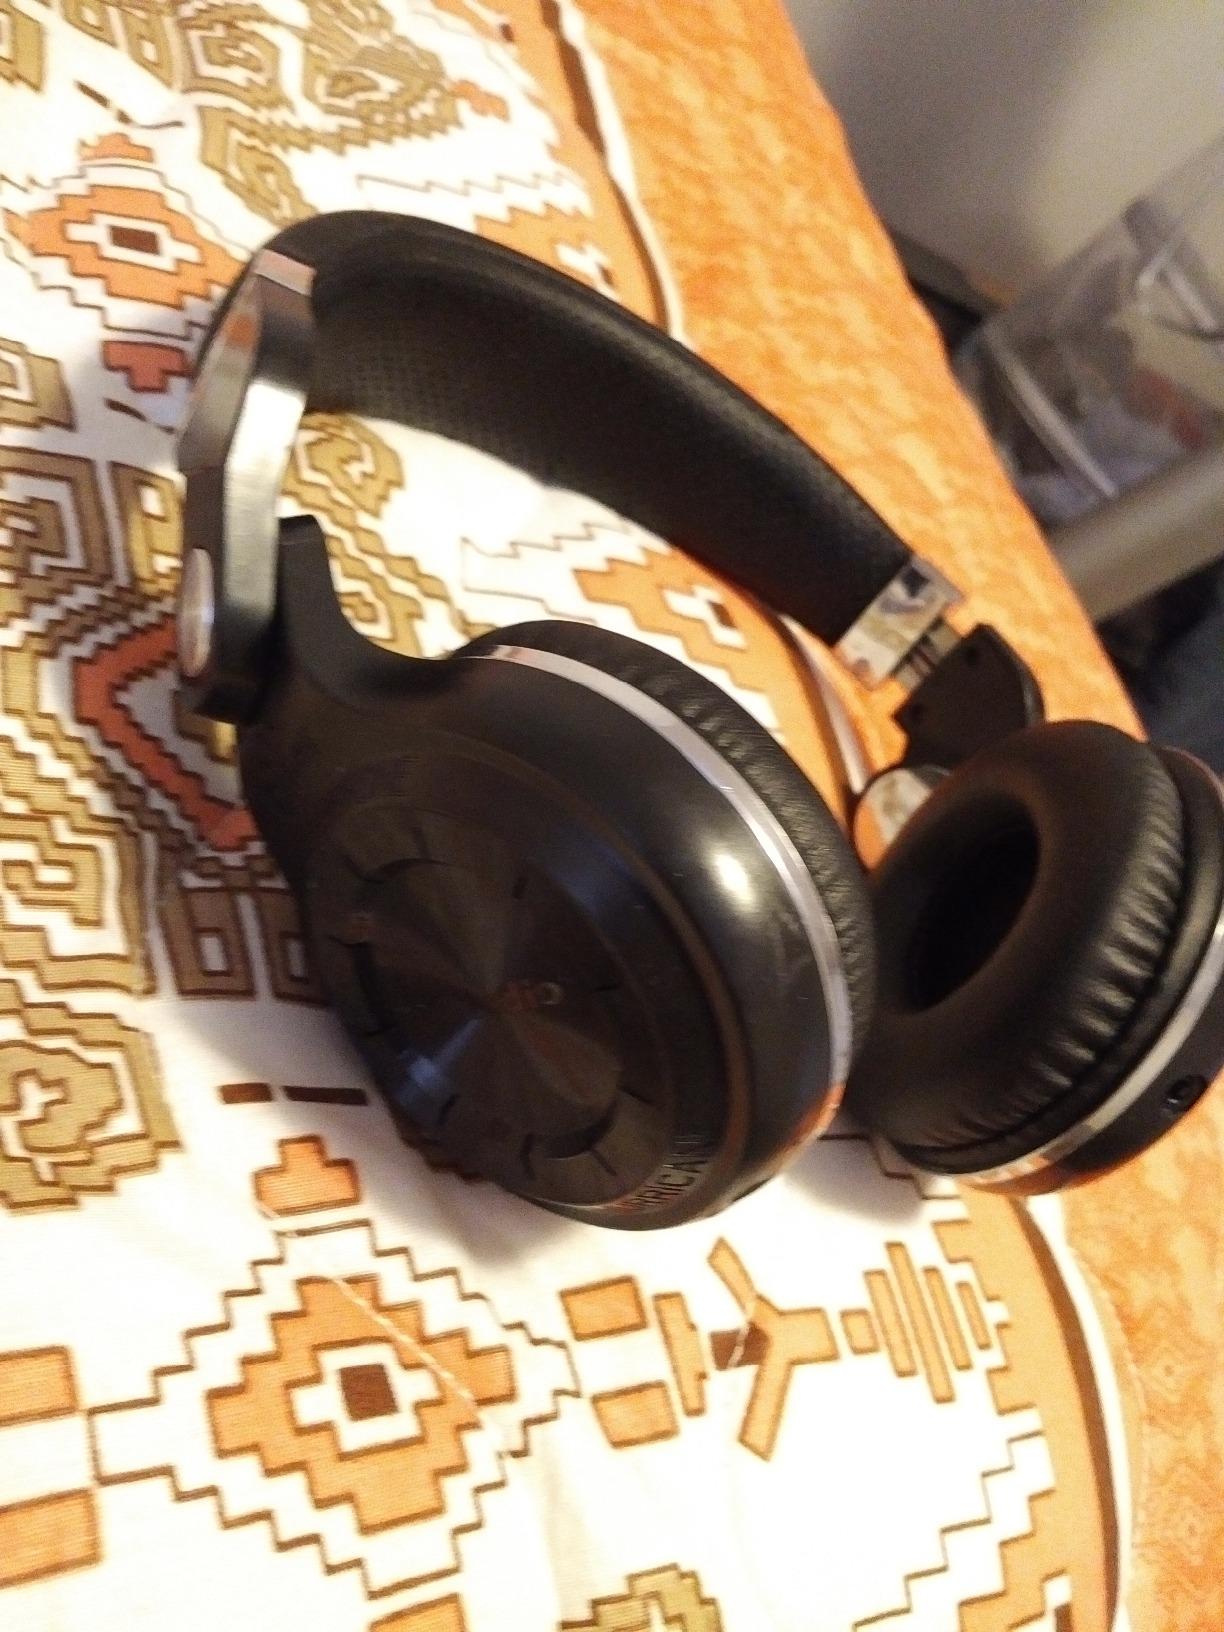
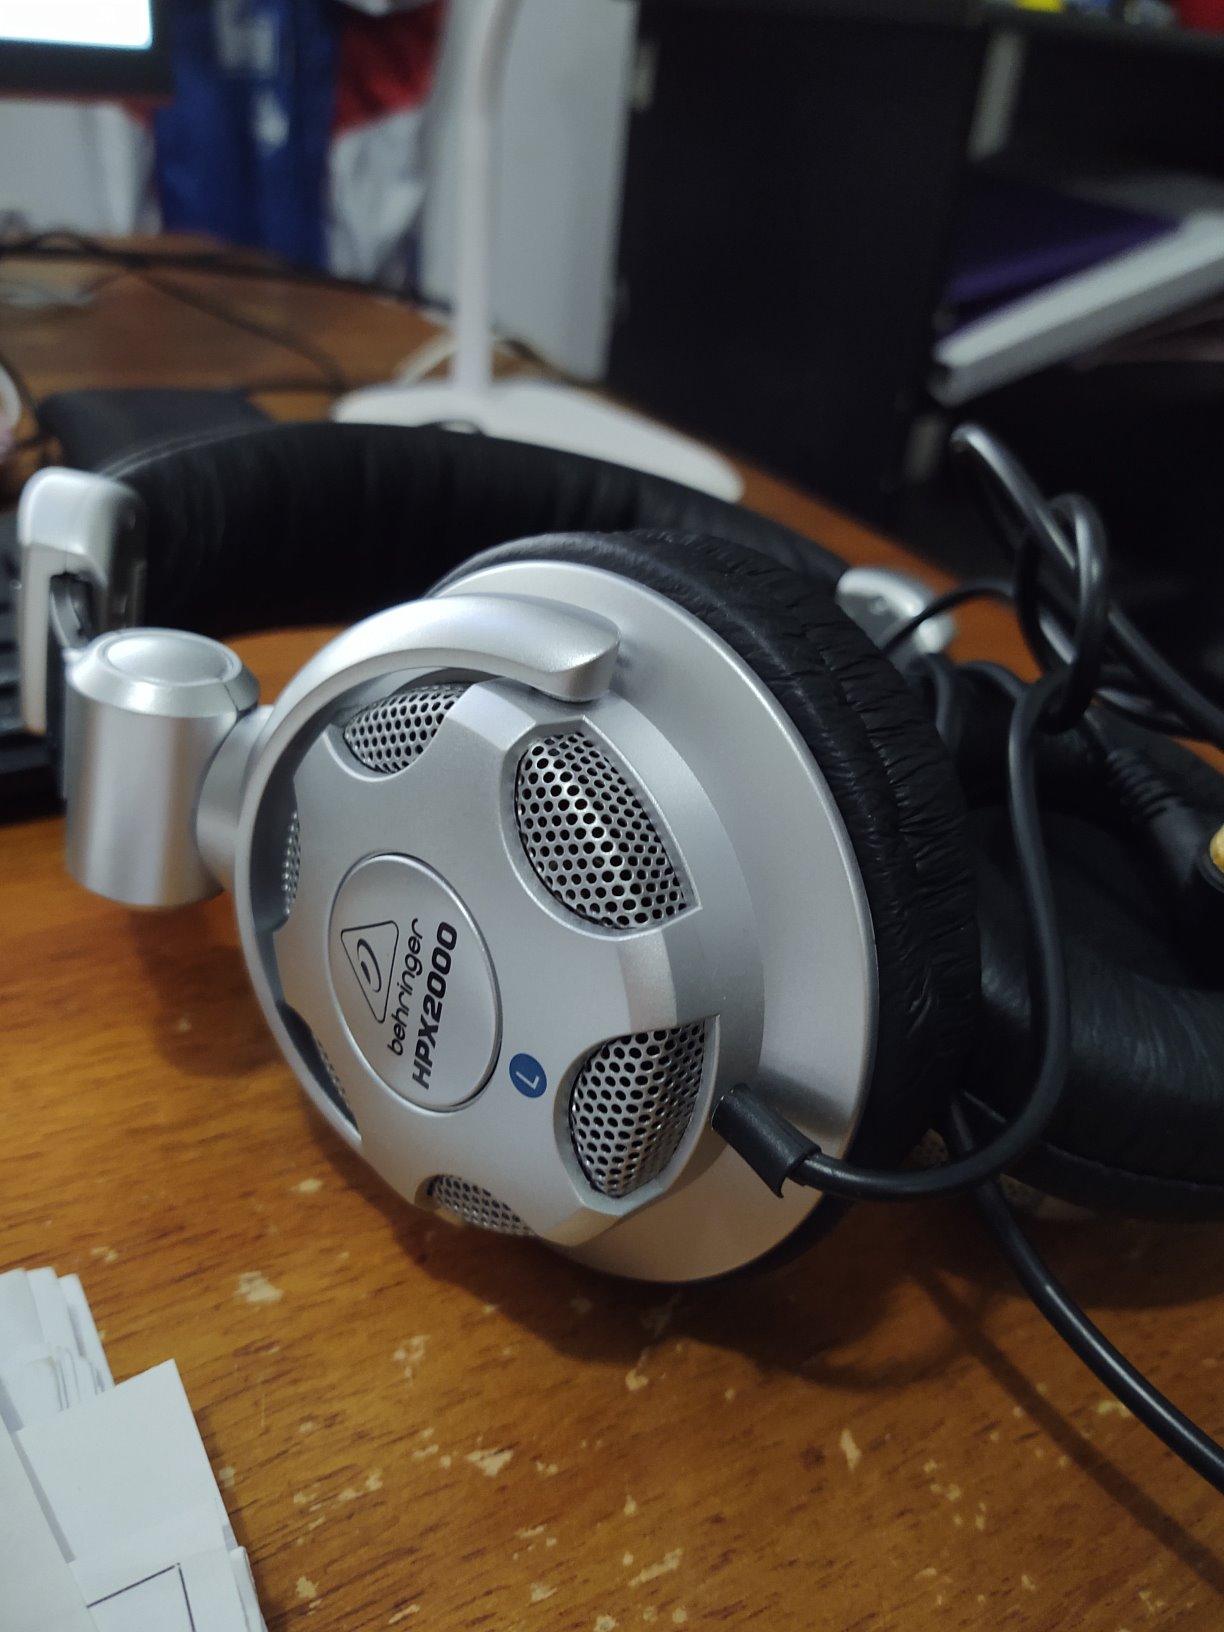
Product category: headphones
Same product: no